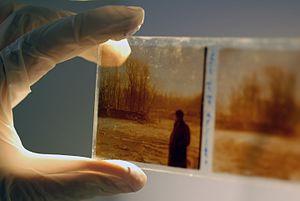
Plaques de verre issue du Fonds Louis Mengaud, conservé au Muséum de Toulouse
La photothèque du muséum de Toulouse est un service interne du muséum de Toulouse. Rattachée au domaine Patrimoine, la photothèque fait partie du service Bibliothèque et documentation. Elle a plusieurs missions, car elle gère, centralise et met à la disposition de tous, les campagnes photographiques réalisées au sein de l'établissement. Depuis plusieurs années, le travail de la photothèque vise aussi à remettre aux normes de conservation, inventorier et numériser les collections photographiques. Cela nécessite des recherches historiques et techniques très précises, un relais étroit avec le service conservation du musée ainsi que des échanges avec des spécialistes. Après identification, une étude est menée sur la vie des photographes et le contexte des prises de vue de chaque période et zone géographique concernées. Elle procède à un enrichissement de ses collections par des dons ou achats de photographies anciennes pour continuer à enrichir ses fonds.